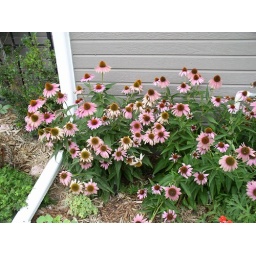
this is a common type of flower they are running amok in this area